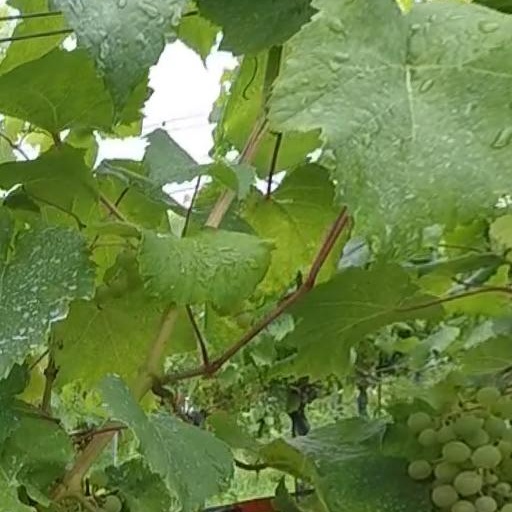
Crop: grape